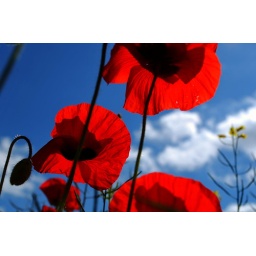
poppies standing tall and proud against the blue summer sky